Siena Saints men's basketball

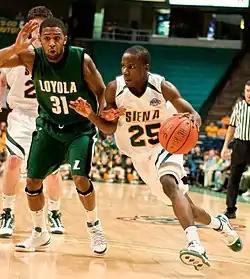
Siena guard Ronald Moore dribbles toward the basket in a game against Loyola in January 2010.

Siena entered the 2009–10 season with the highest expectations in program history. Another slow start put the Saints at 4–3 after a loss at Georgia Tech. Once again Siena made their move going 23–3 to capture their third straight MAAC championship and berth in the NCAA tournament. Siena defeated Fairfield 72–65 in the MAAC championship game in a heart-stopping finish in overtime after trailing by 13 points early in the second half. Alex Franklin was named MAAC tournament MVP in addition to winning the conference's player of the year award.